Ladislav Křížek

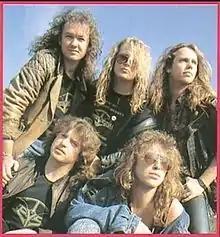
Kreyson in 1990

In 1989, Křížek collaborated with Karel Svoboda on the title song for the television series "Dlouhá míle". The same year, together with Citron guitarist Jaroslav Bartoň, he formed the heavy metal group Kreyson. In 1990, Kreyson released their first album, titled "Anděl na útěku". It was recorded in both Czech and English versions, with the help of producer Jan Němec. The single "Vzdálená" proved to be a huge success, topping all domestic charts, and the band went on tour for the rest of the year. In 1990, Křížek released his first solo record, "Zlatej chlapec", which was also a big success and sold 100,000 copies within fourteen days, and Křížek won his second Gold record. In the following years, Kreyson released the albums "Křižáci", "Elixír Života", and "Zákon Džungle". Just like "Anděl na útěku", "Křižáci" came out both in Czech and in English. In 1993, Křížek released another solo album, titled "Klíč k mé duši", which received Diamond certification the following year for 400,000 copies sold. 1994 also saw the release of "Best of Láďa Křížek", the artist's first compilation album. Towards the end of that year, Křížek sang a duet with Czech opera diva Eva Urbanová in a rock adaptation of "The Phantom of the Opera". In 1995, Křížek was voted among the top three most popular singers in the nation. The same year, he sang the intro song to the cartoon "O Malence", together with Slovak singer Dara Rolins. In 1996, Křížek issued the holiday album "Kam hvězdy chodí spát", in collaboration with the Bambini di Praga youth choir. The album also included a duet with singer Karel Gott, on the song "Panis Angelicus".